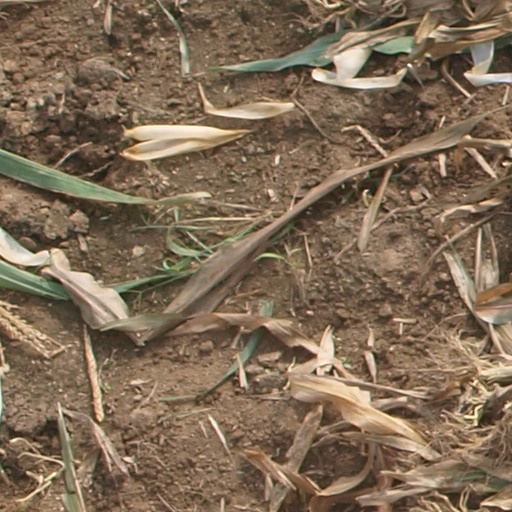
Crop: maize; corn